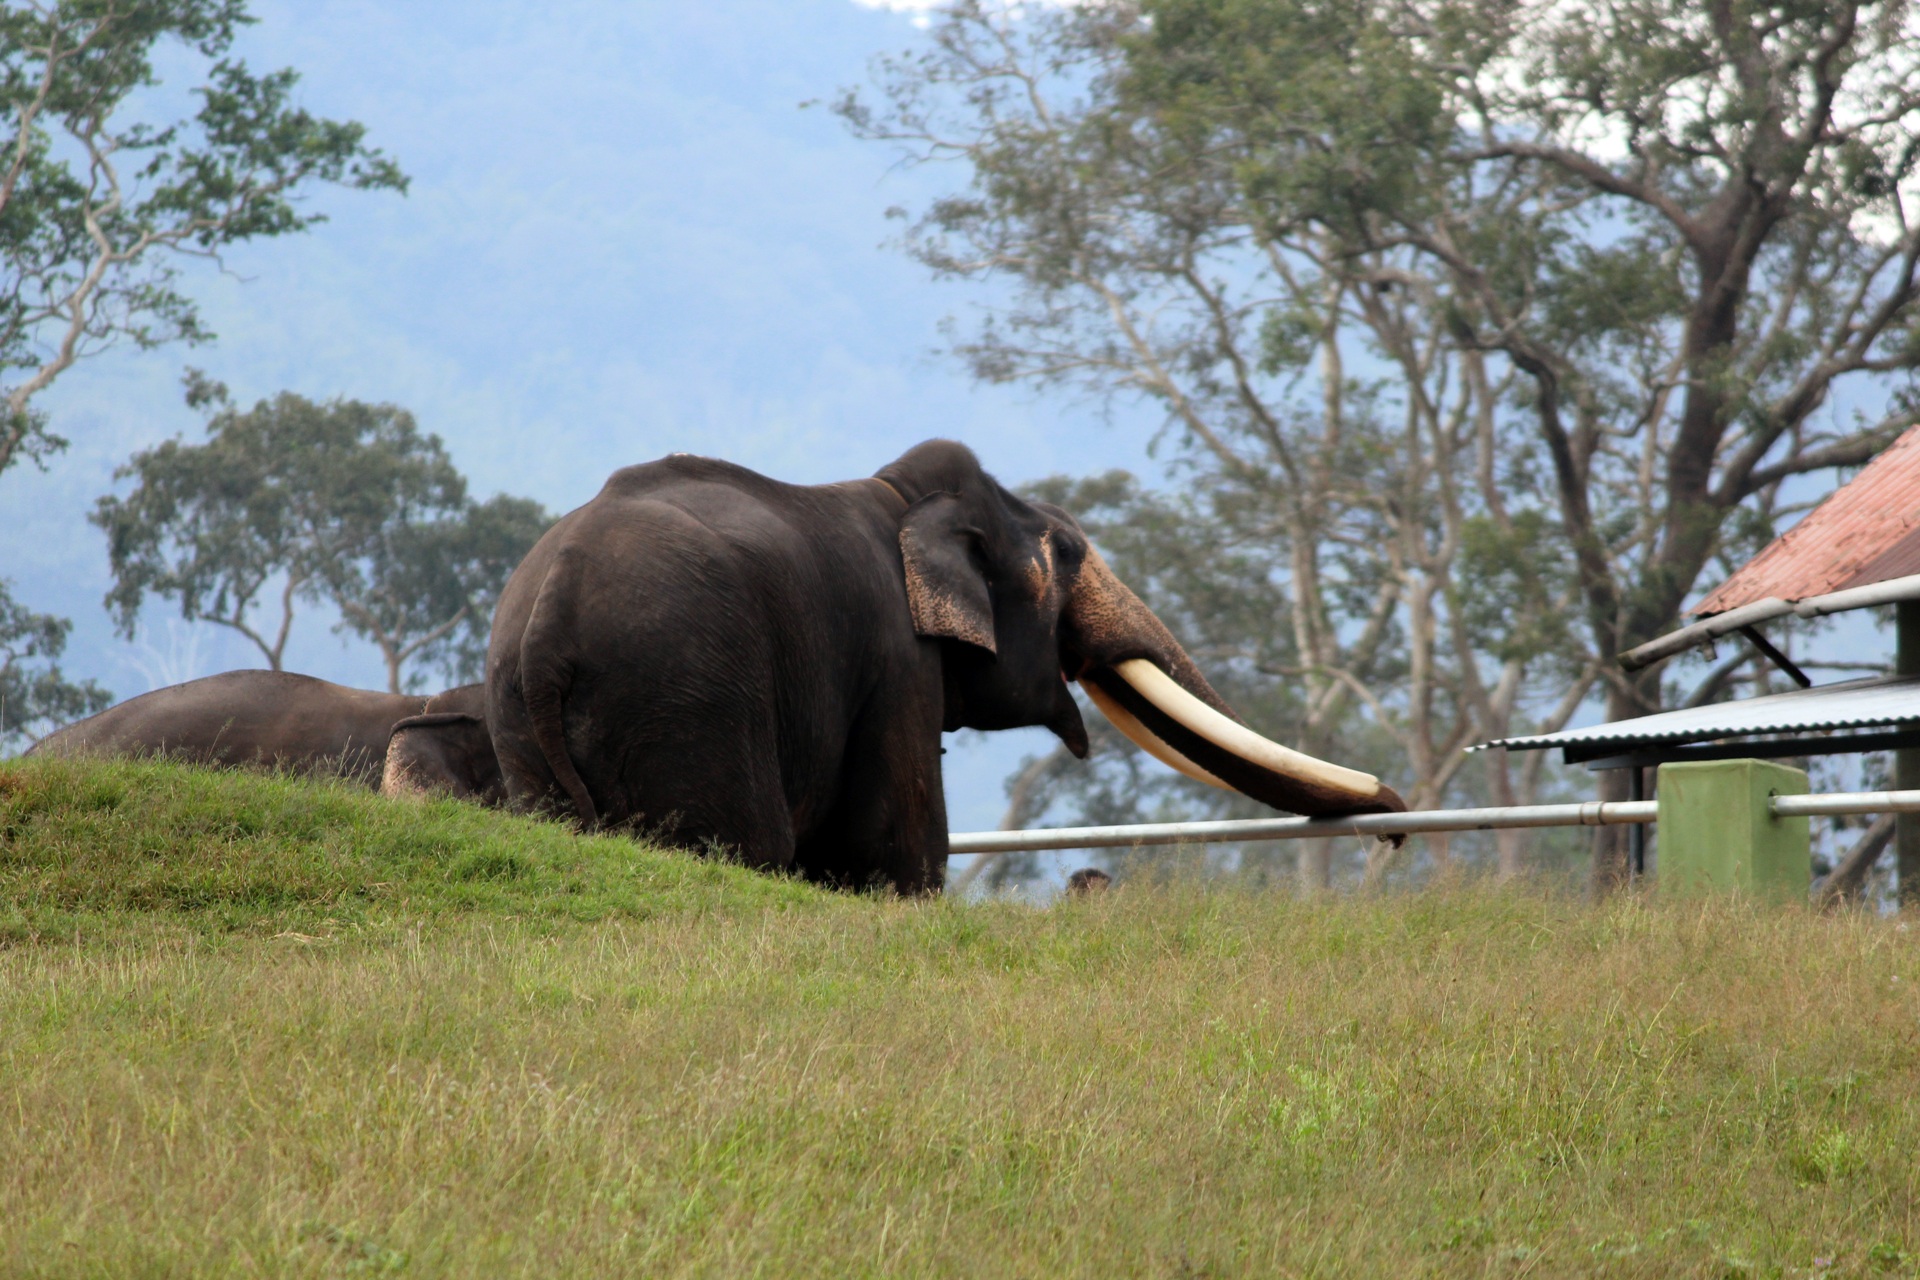
nature, wilderness, adventure, animal, travel, wildlife, wild, zoo, jungle, mammal, fauna, savanna, elephant, safari, indian elephant, african elephant, elephants and mammoths